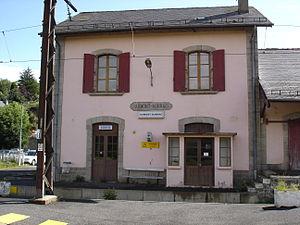
Gare d'Aumont-Aubrac